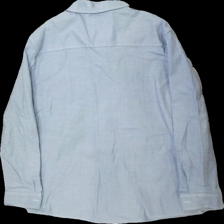
View: back
Type: Jacket
Category: Ladies
Brand: Zara
Colors: Blue, White
Material: 100% bomull
Pattern: Other
Cut: Regular
Size: XL
Season: All
Price range: 100-150
Recommended usage: Reuse
Description: jeans jacka